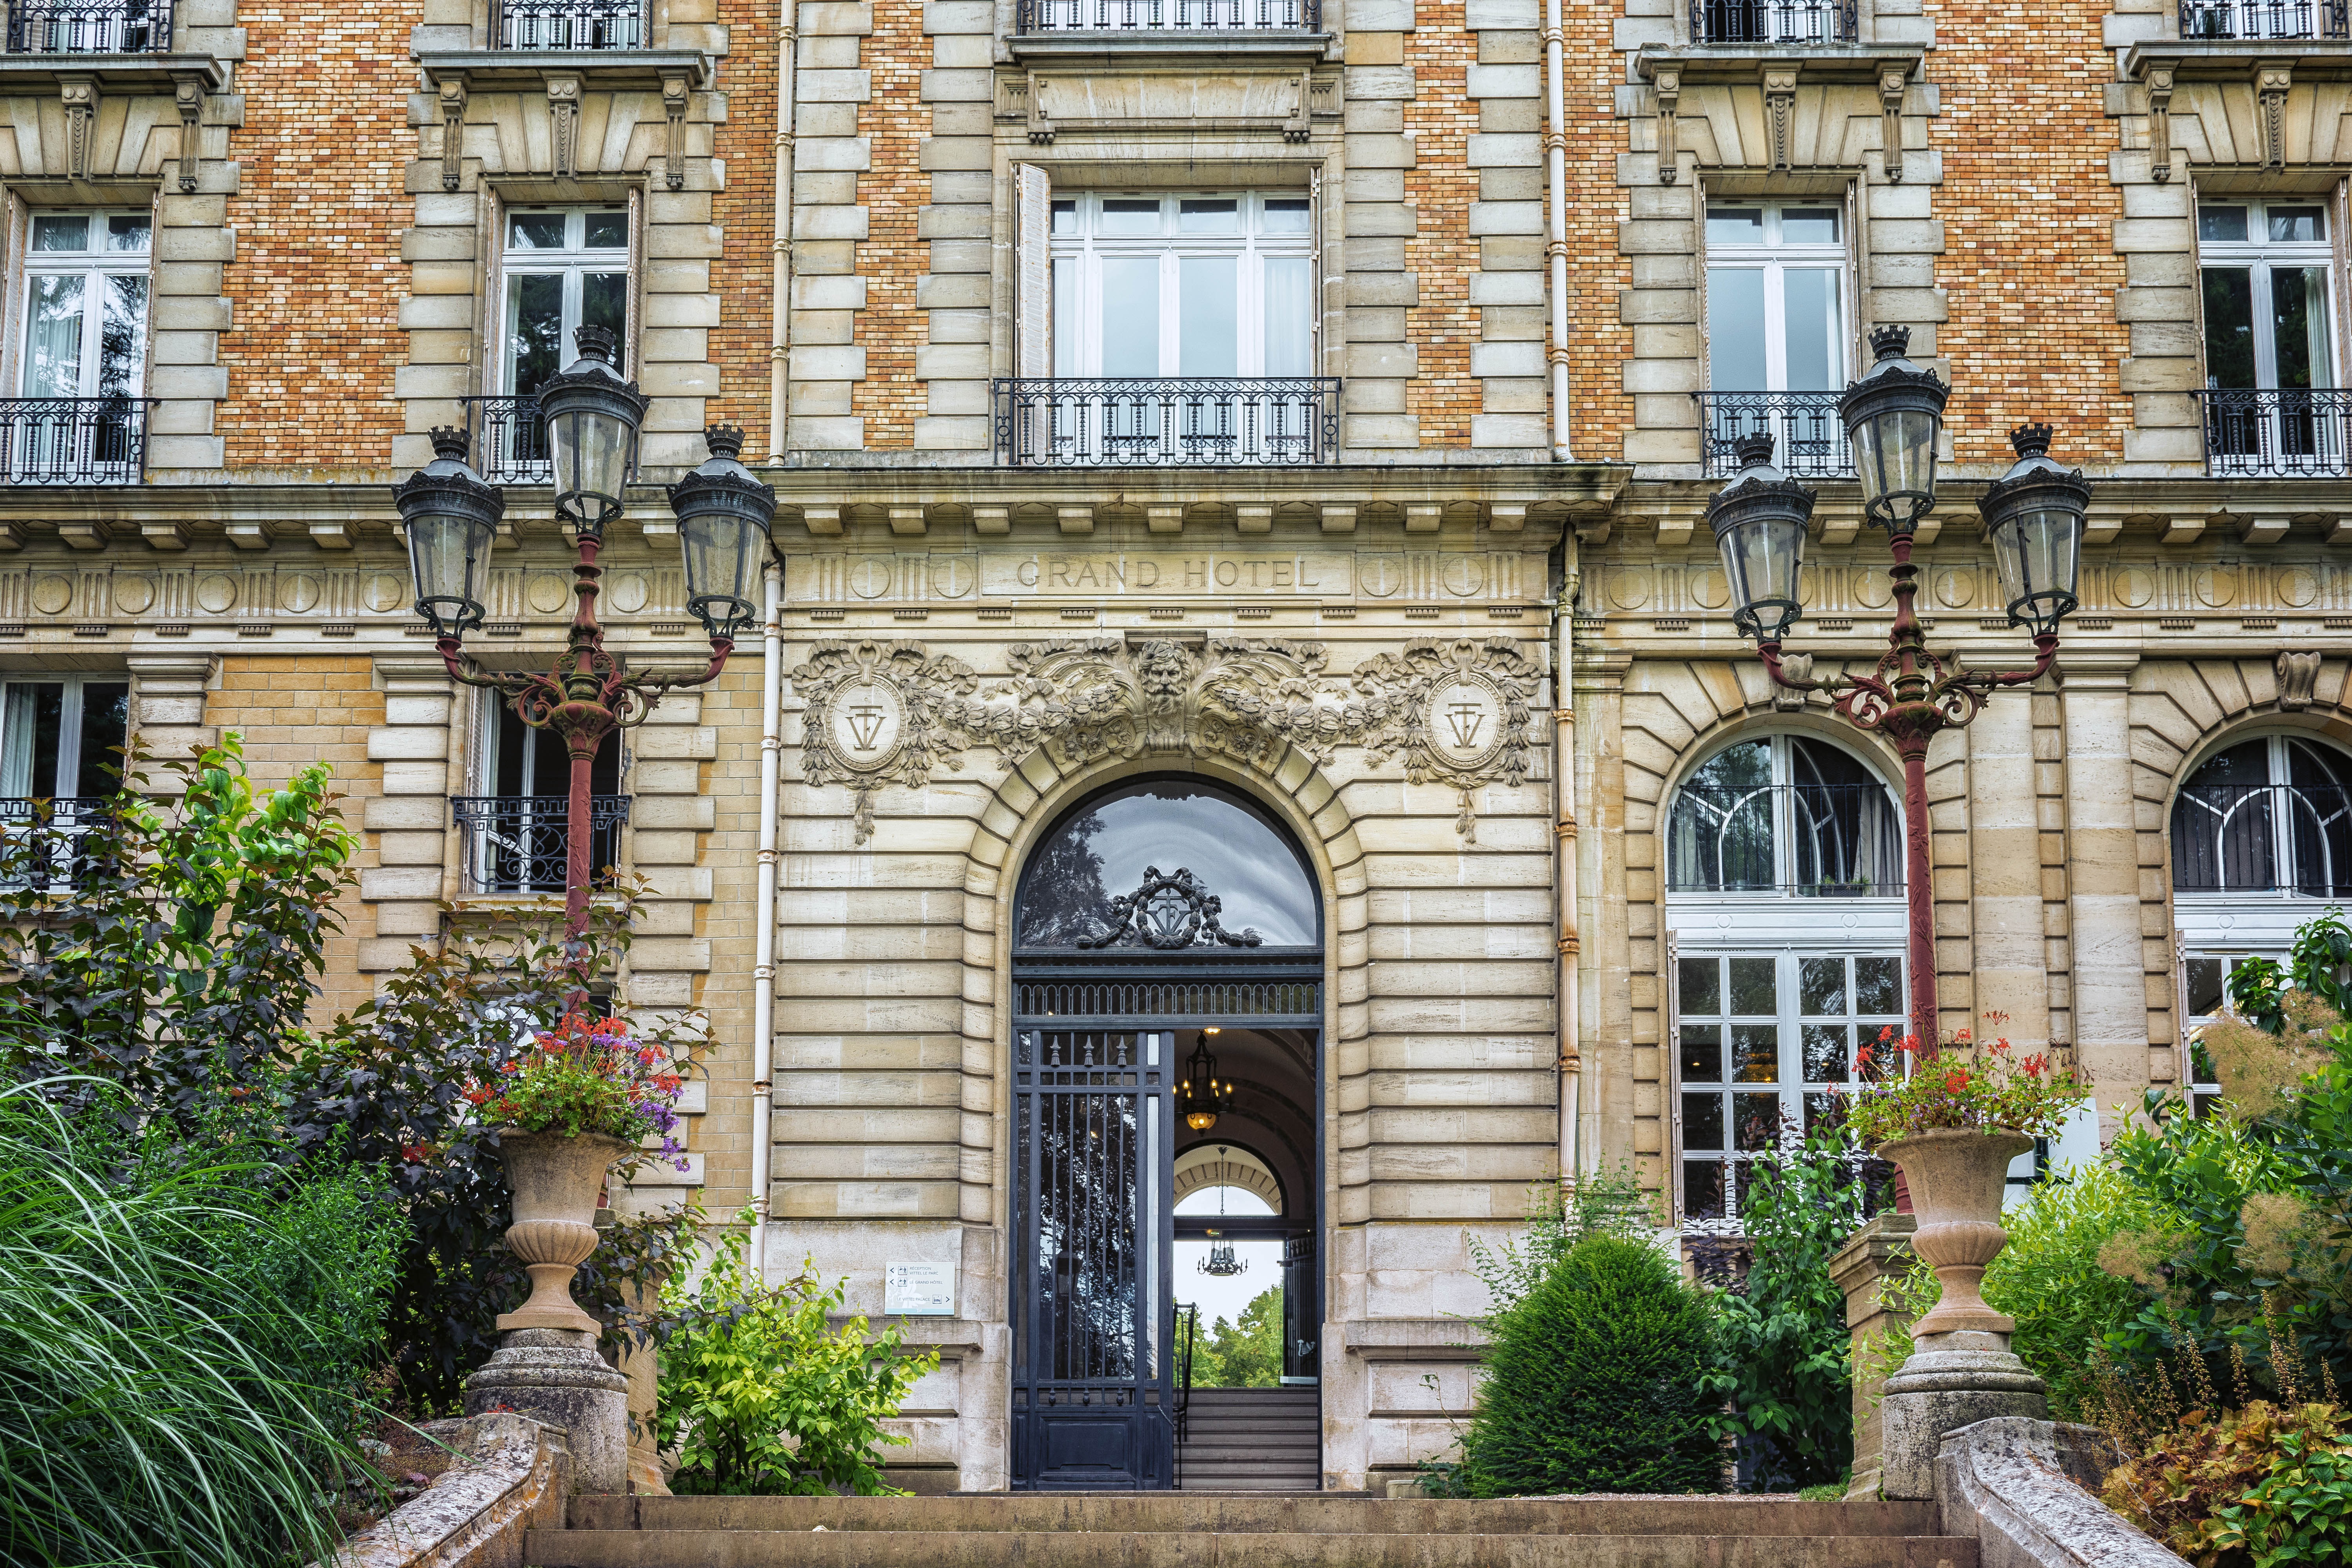
architecture, mansion, house, window, building, home, france, facade, property, courtyard, luxury, hotel, spa, elegant, reception, estate, input, noble, neighbourhood, recovery, wellness, splendor, grand hotel, vittel, residential area